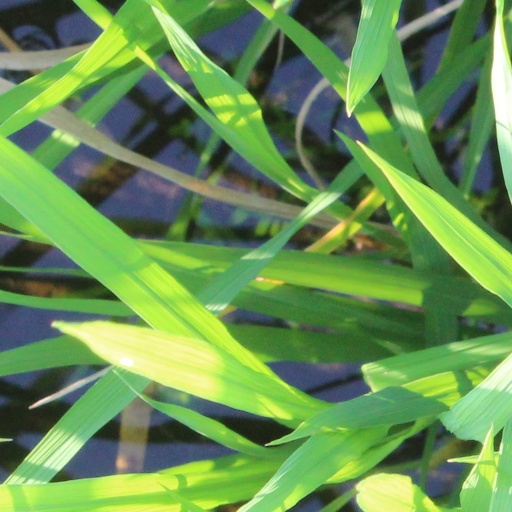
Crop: rice